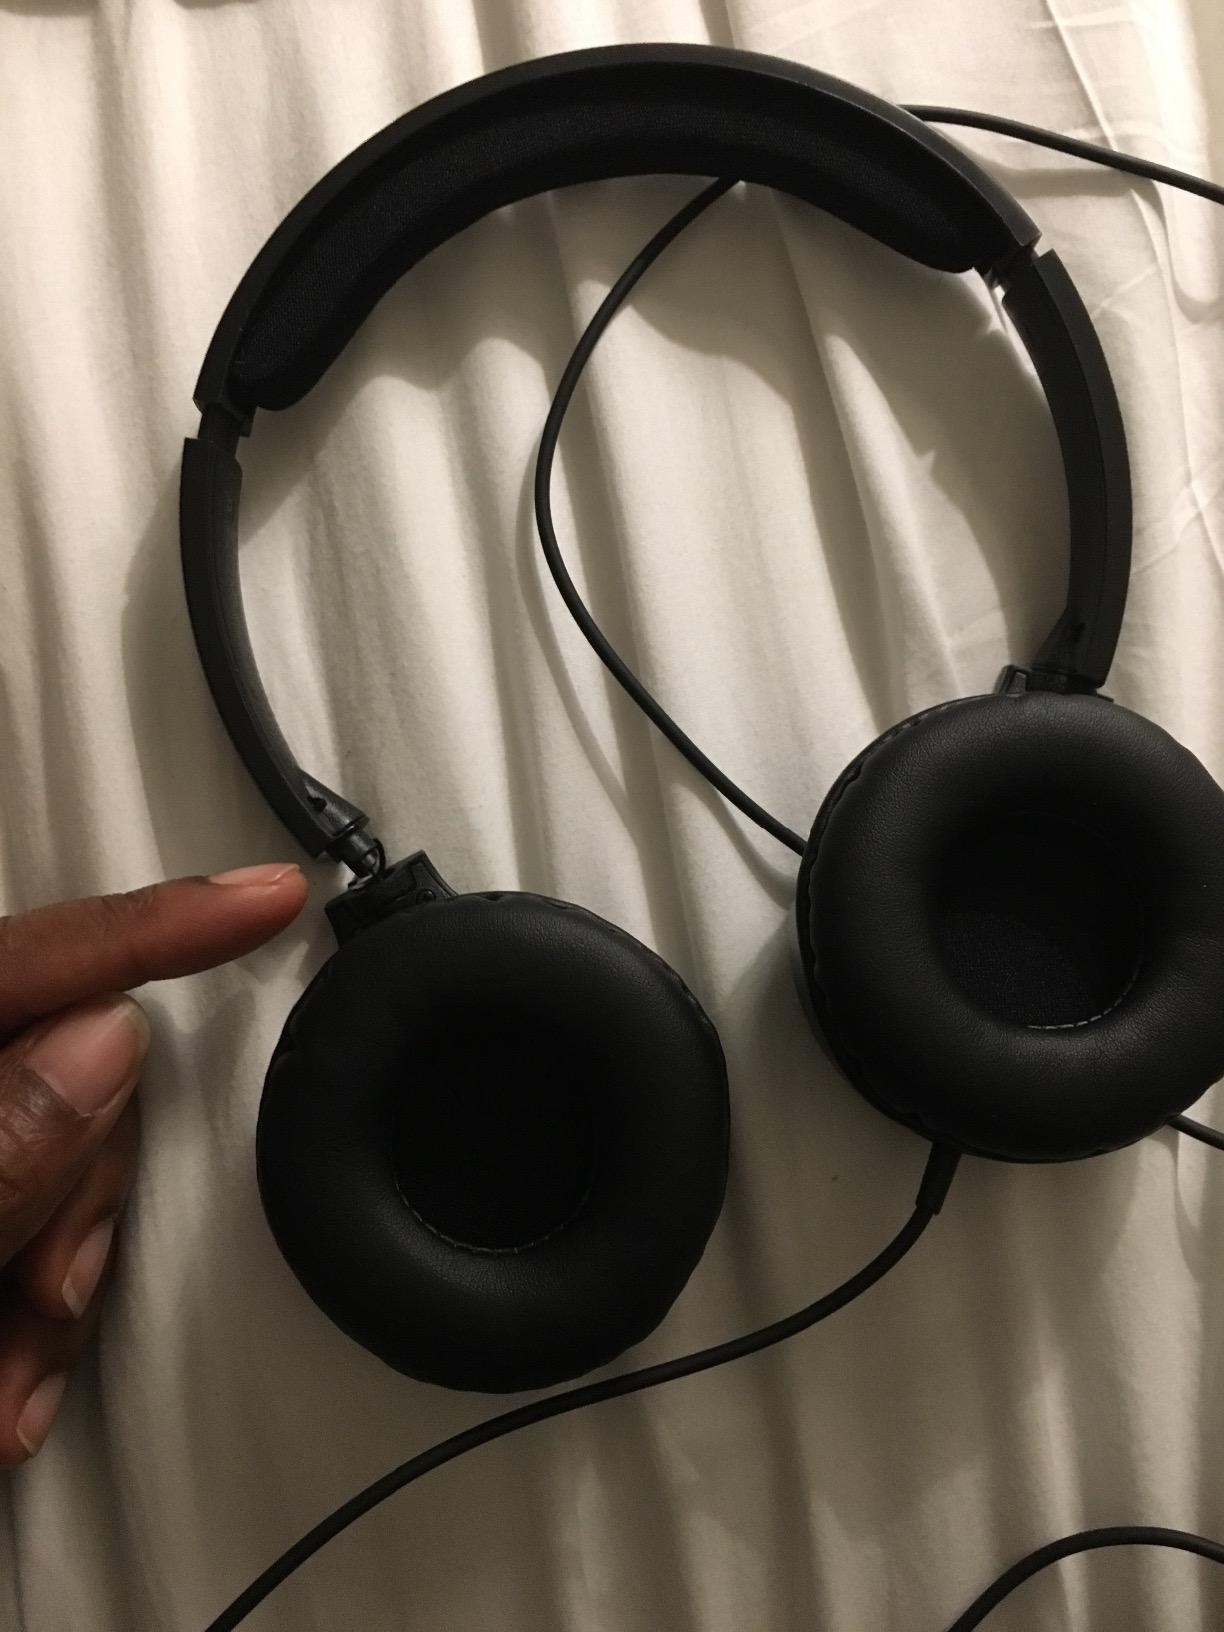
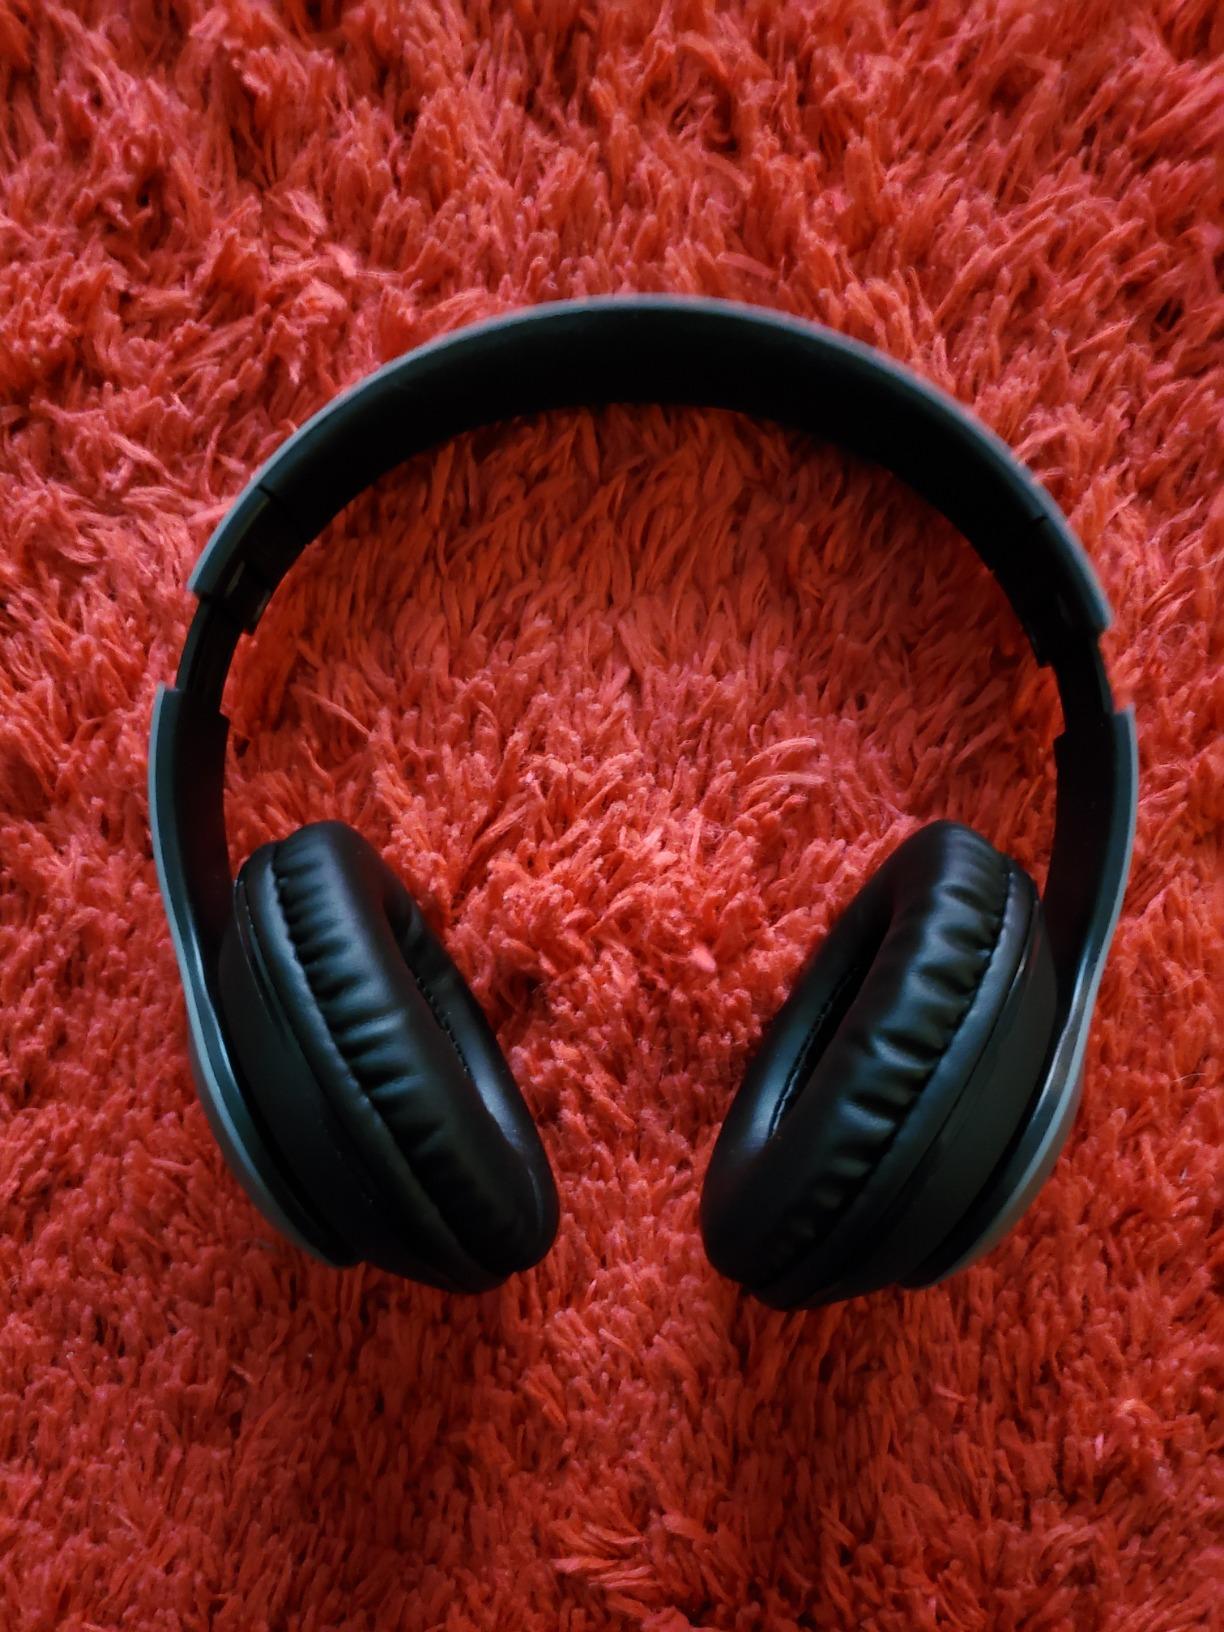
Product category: headphones
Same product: no